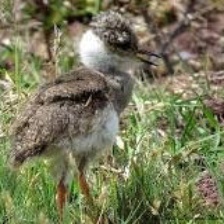
Species: ANDEAN LAPWING
Scientific name: VANELLUS RESPLENDENS